Orient Express (1954 film)

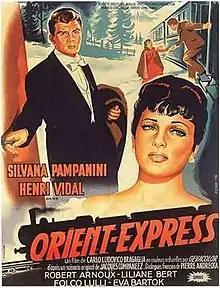

Orient Express is a 1954 drama film directed by Carlo Ludovico Bragaglia and starring Silvana Pampanini, Henri Vidal, Folco Lulli, Eva Bartok, and Curd Jürgens. It was made as a co-production between Italy, France and West Germany.